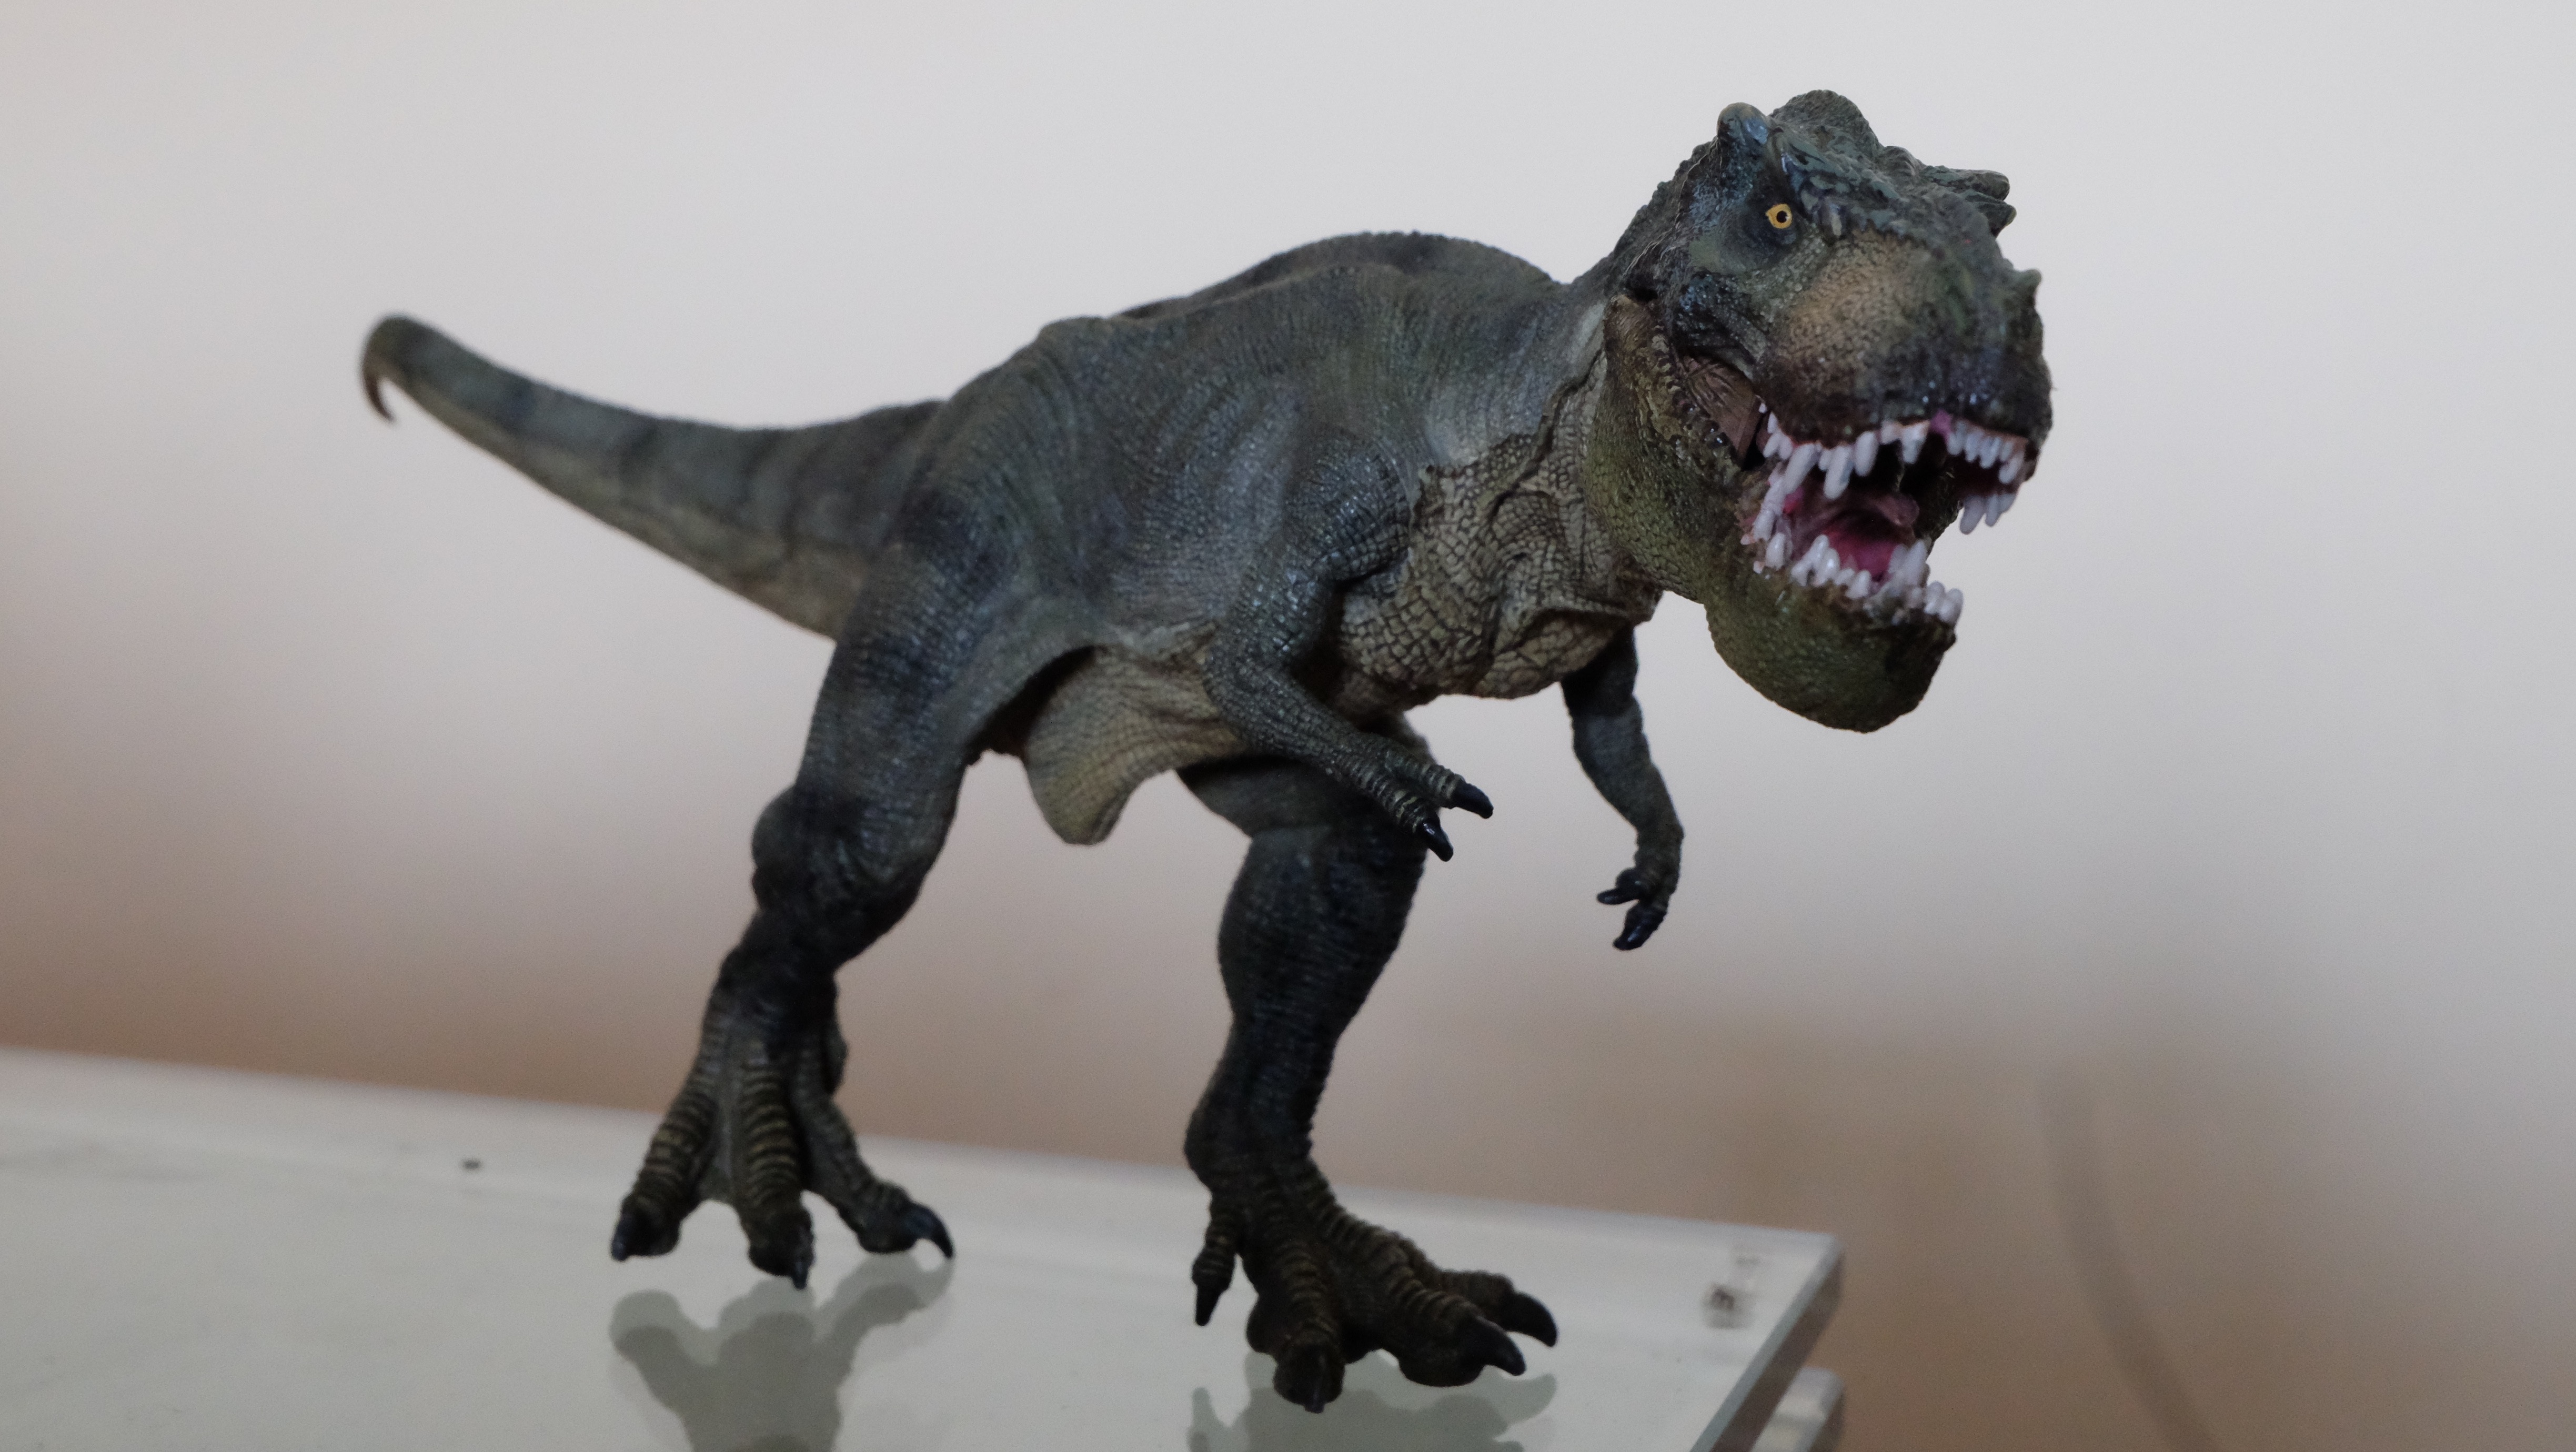
toy, dinosaur, tyrannosaurus, t rex, velociraptor